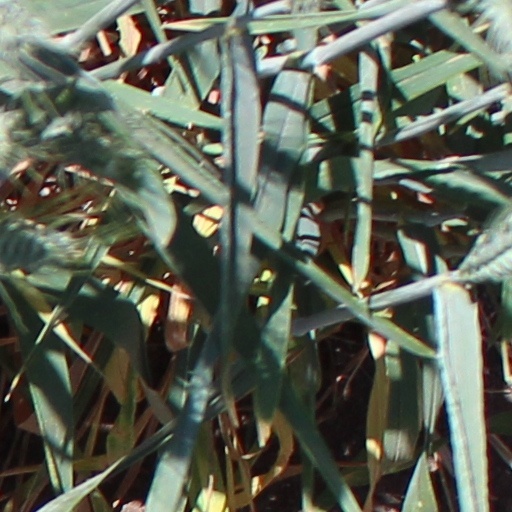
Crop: wheat